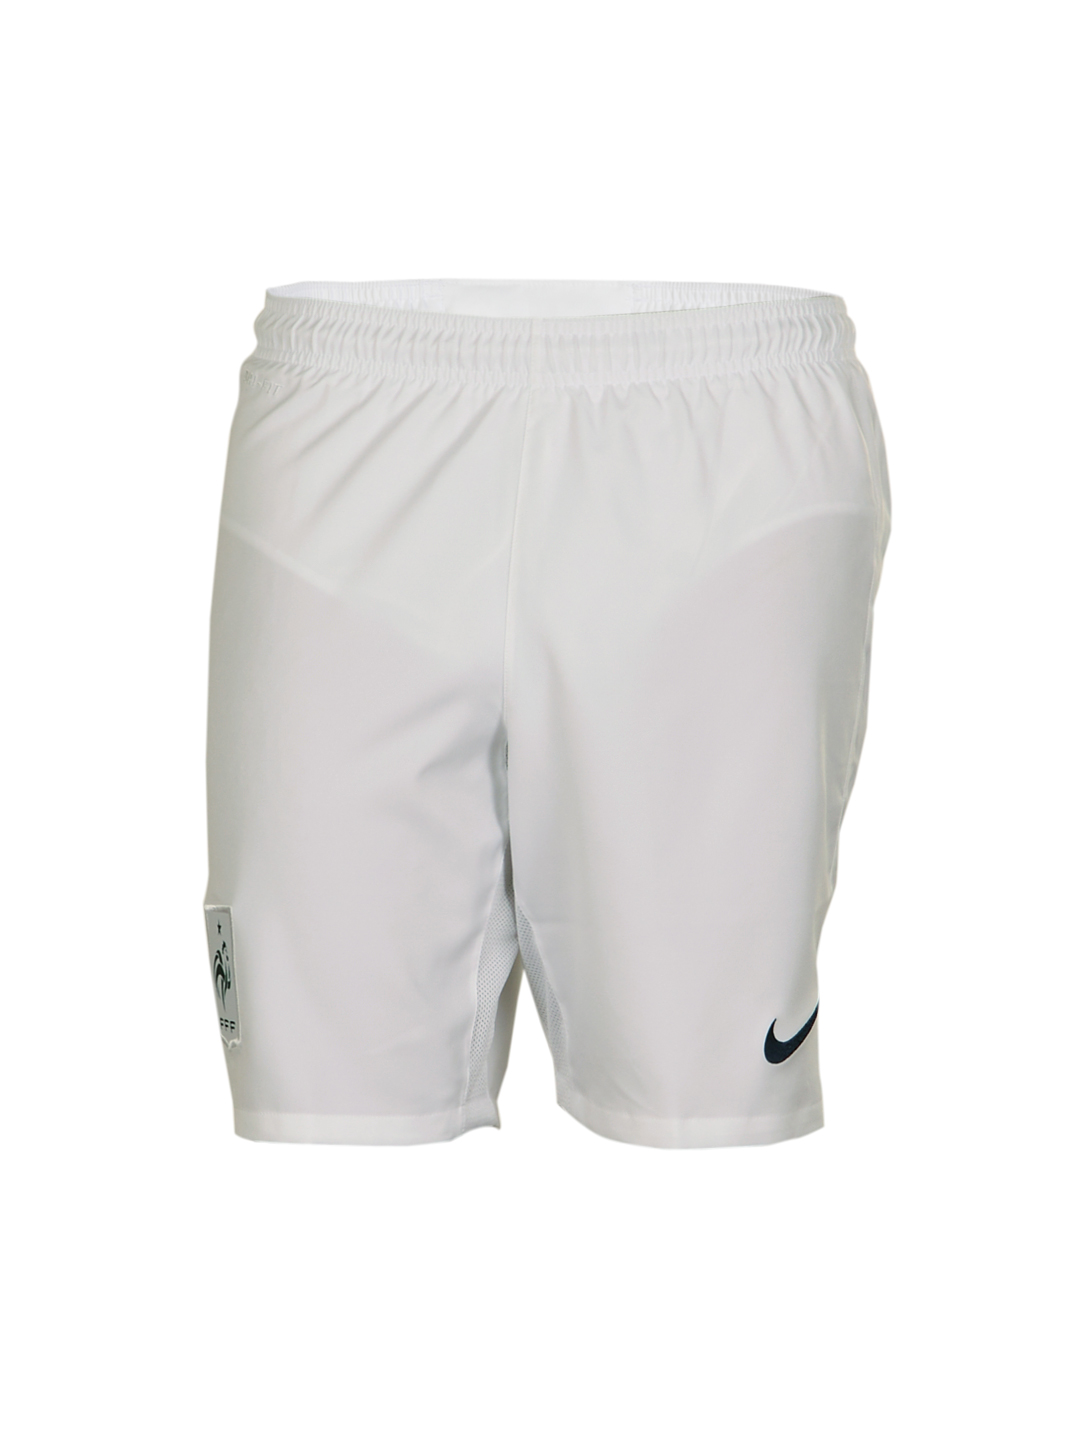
Nike Men White FFF Shorts
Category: Apparel / Bottomwear / Shorts
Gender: Men
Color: White
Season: Summer 2012
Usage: Sports